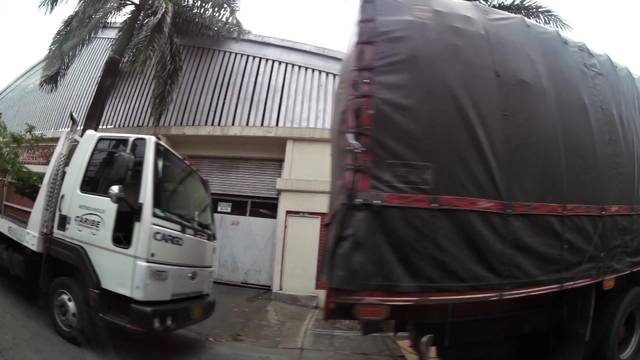
Region: Colombia
Coordinates: 3.457, -76.522